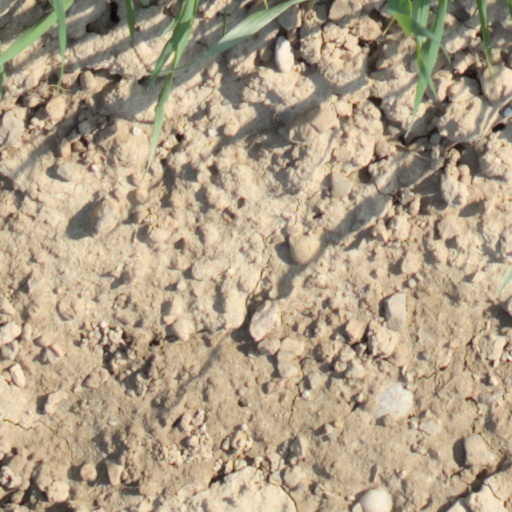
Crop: wheat